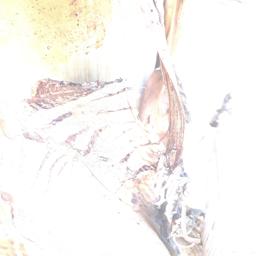
Label: BACTERIAL SOFT ROT